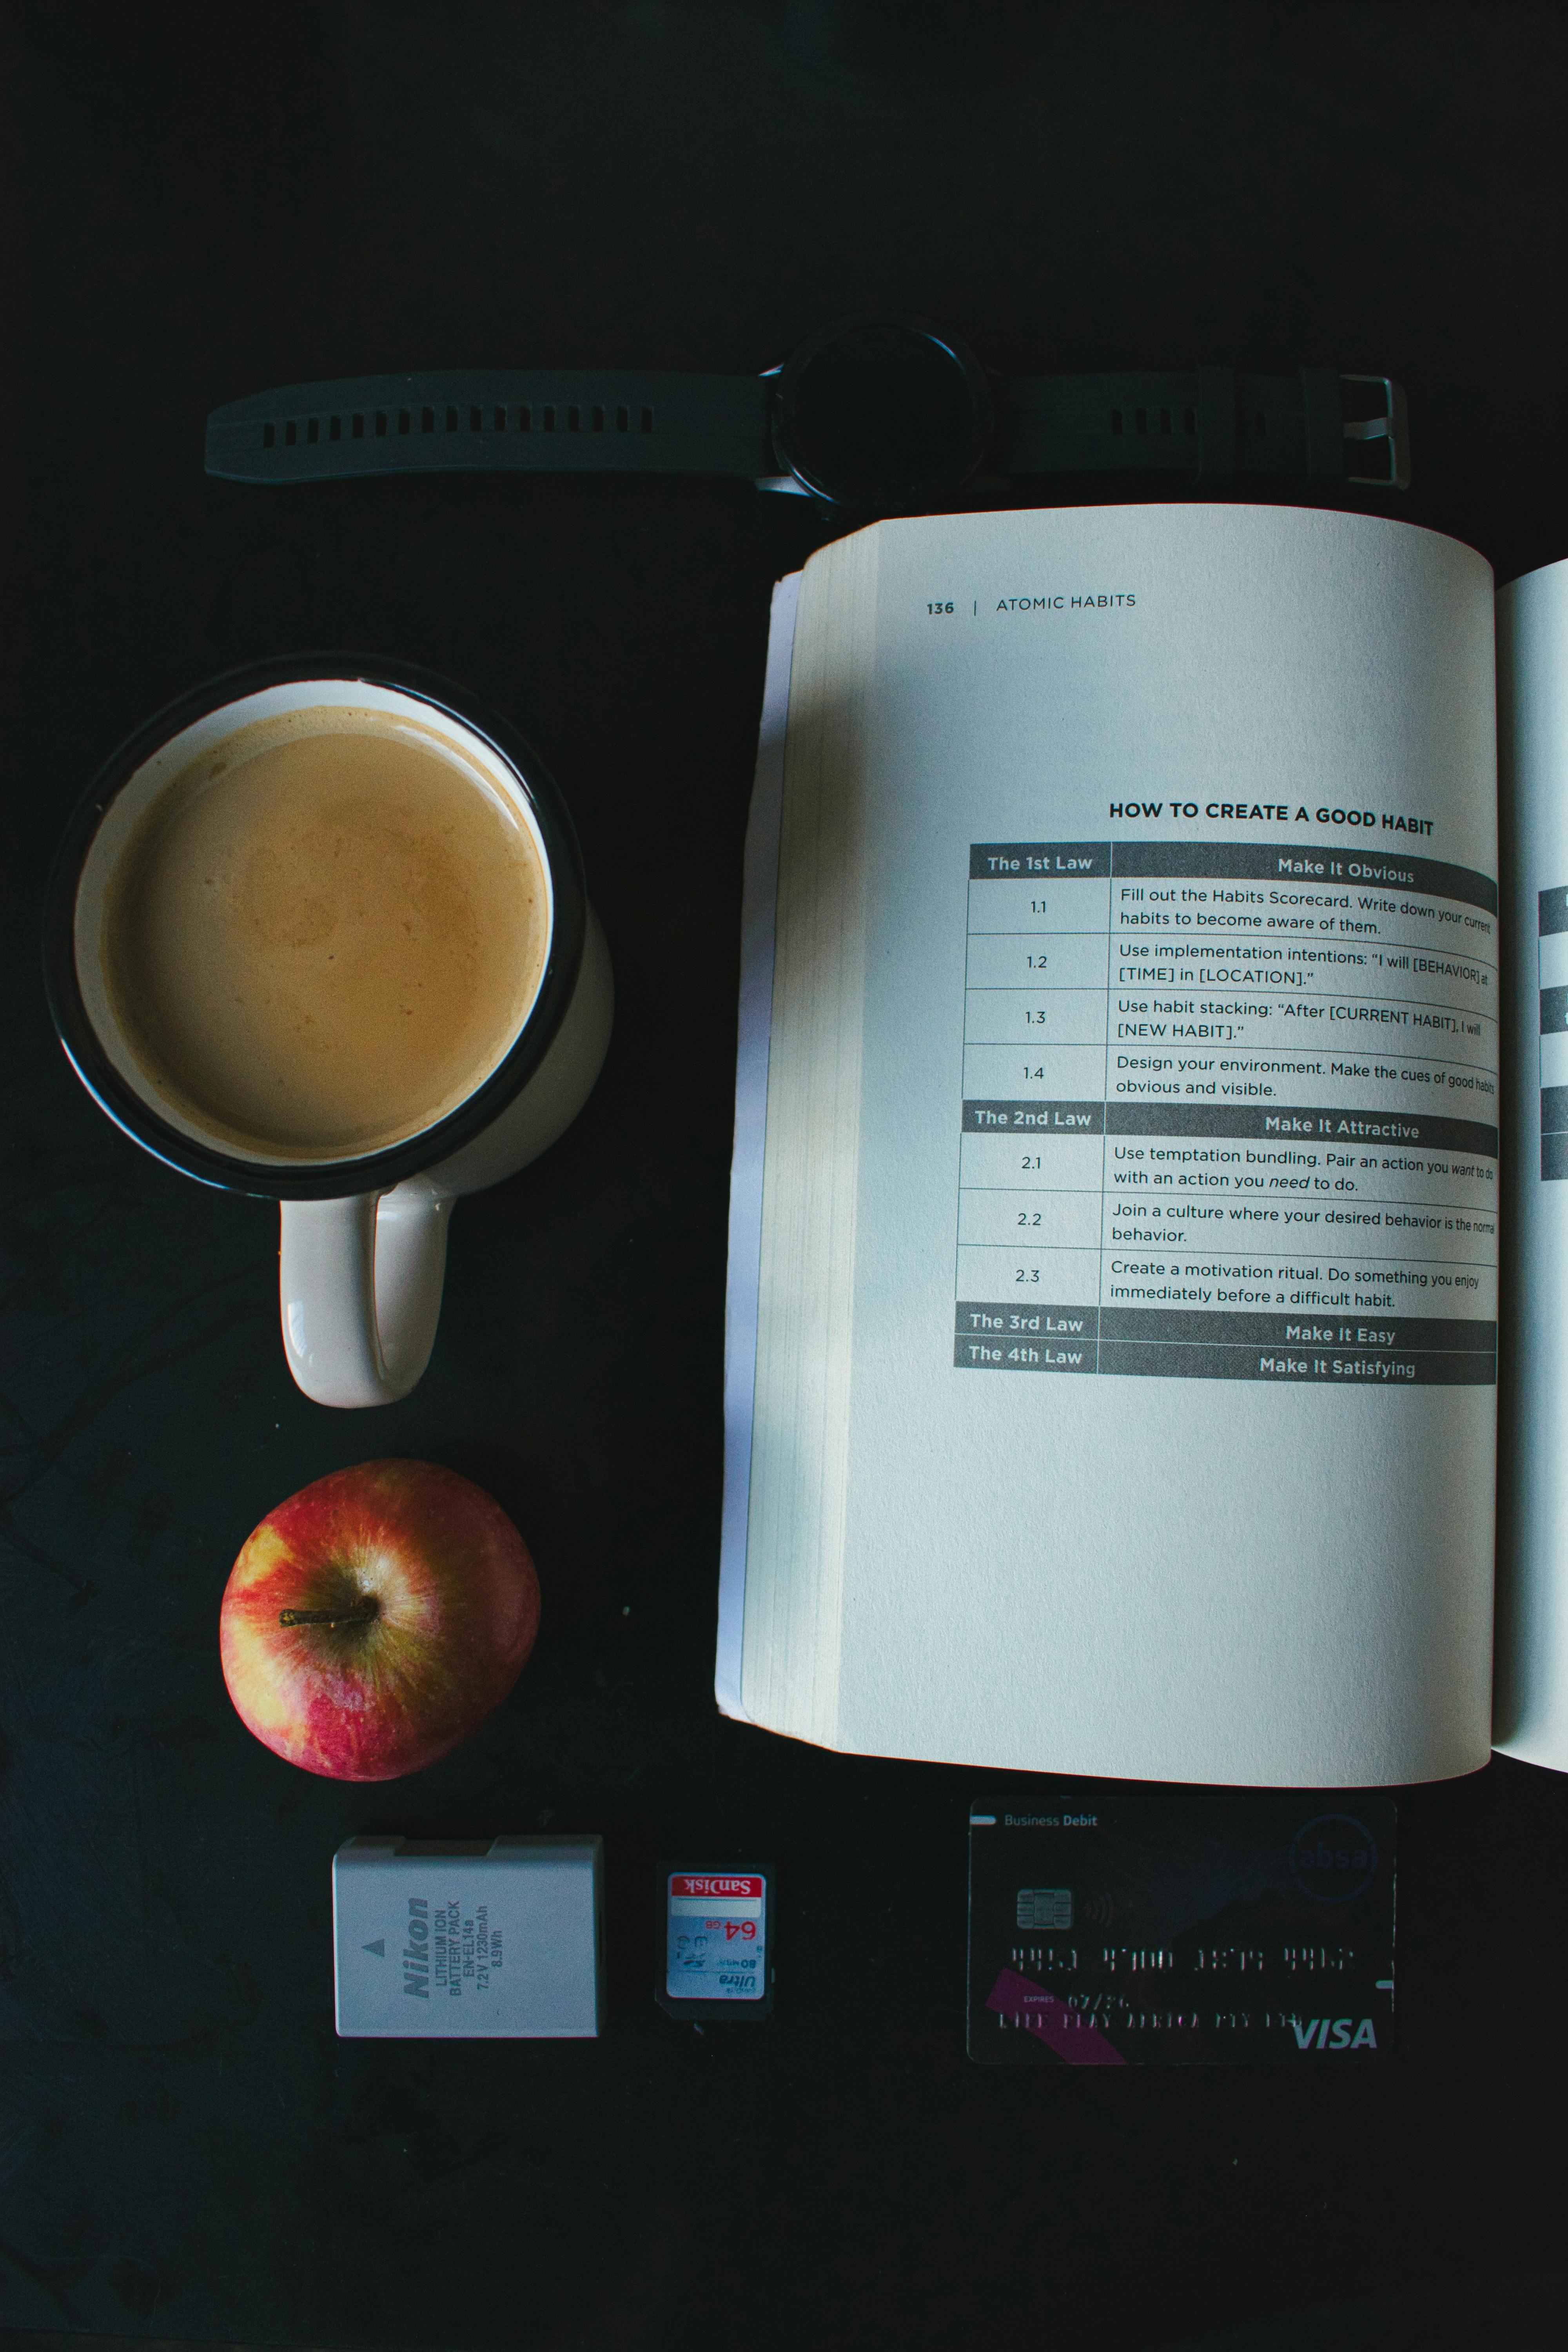
natural, tableware, fruit, serveware, cup, book, publication, wood, natural foods, apple, font, ingredient, recipe, eyewear, dishware, superfood, drink, malus, plant, mcintosh, brand, coffee, still life photography, circle, drinkware, produce, still life, room, Food group, coffee cup